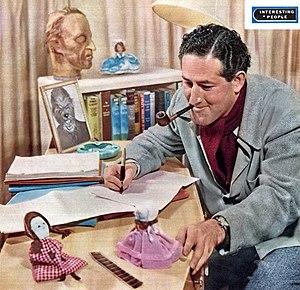
William Castle est un acteur, réalisateur et producteur américain.